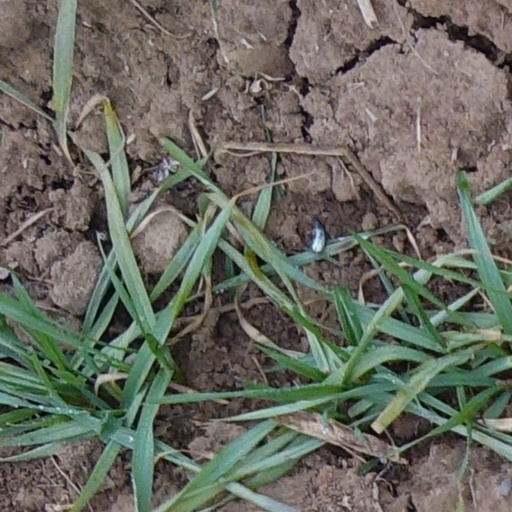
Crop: wheat